Sam Farr

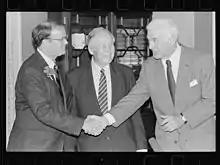
Representative Farr shaking hands with Speaker of the House Tom Foley during his swearing in ceremony

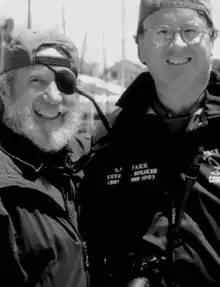
Sam Farr meets with Jack O'Neill

Farr was elected to the House of Representatives in a 1993 special election. He succeeded Leon Panetta, who resigned to become President Bill Clinton's budget director. Farr defeated Republican Bill McCampbell with 52 percent of the vote, and then was elected to his first full term in 1994, defeating McCampbell again with 52 percent of the vote. Both contests were the closest in the district since Panetta claimed the seat for the Democrats in 1977, and to date are the only times since then that a Republican has crossed the 40 percent mark. The district quickly reverted to form, and Farr was re-elected ten more times with no substantive opposition, never dropping below 64 percent of the vote.